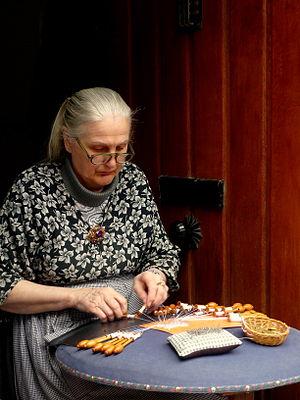
La dentelle aux fuseaux est une technique manuelle traditionnelle de la passementerie qui consiste à tisser des pièces délicates telles que napperons, mouchoirs, broderies en dentelle faite à la main, à partir de fil de coton enroulé sur des fuseaux que l'on tisse à partir d'un modèle réalisé sur un carton ou un carreau qui sert de patron.